Boldy James & The Alchemist

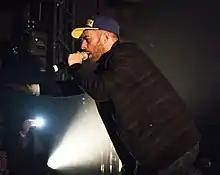
Boldy James (left) and The Alchemist (right)

Boldy James & The Alchemist are an American hip hop duo, composed of Detroit, Michigan rapper Boldy James and Beverly Hills, California producer The Alchemist.